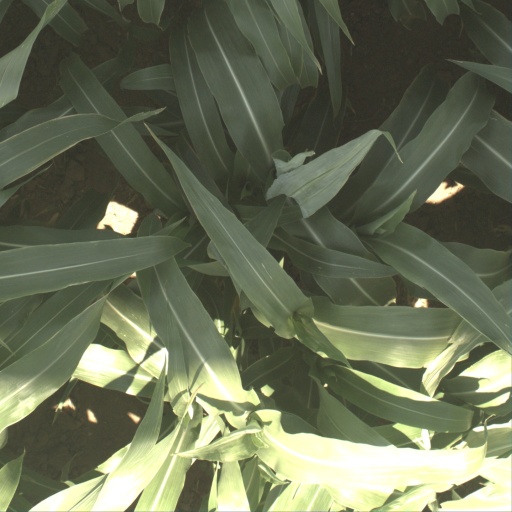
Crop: sorghum